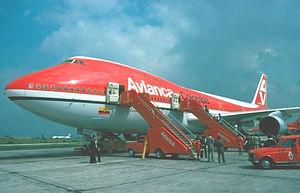
Aerovias del Continente Americano, ou Avianca est une compagnie aérienne colombienne. C'est la plus ancienne compagnie aérienne en activité sur le continent américain et, juste après KLM, la 2ᵉ compagnie aérienne au monde la plus ancienne à avoir conservé son nom initial. Depuis 2010 l'aviation fait partie du holding AviancaTaca.